Peribolos

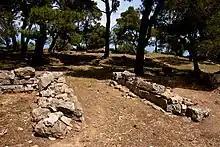
Sanctuary of Poseidon, Kalaureia

In ancient Greek and Roman architecture, a peribolos was a court enclosed by a wall, especially one surrounding a sacred area such as a temple, shrine, or altar. This area, however, is not a necessary element to these structures since those built earlier only included markers (e.g. "horoi" or boundary stones) to indicate imaginary boundaries. Excavations reveal that there are sanctuaries that included a peribolos later in its history, signifying a change in religious mentality. During the Roman times, there were pereboloi used as meeting places to conduct business (e.g. shipping).